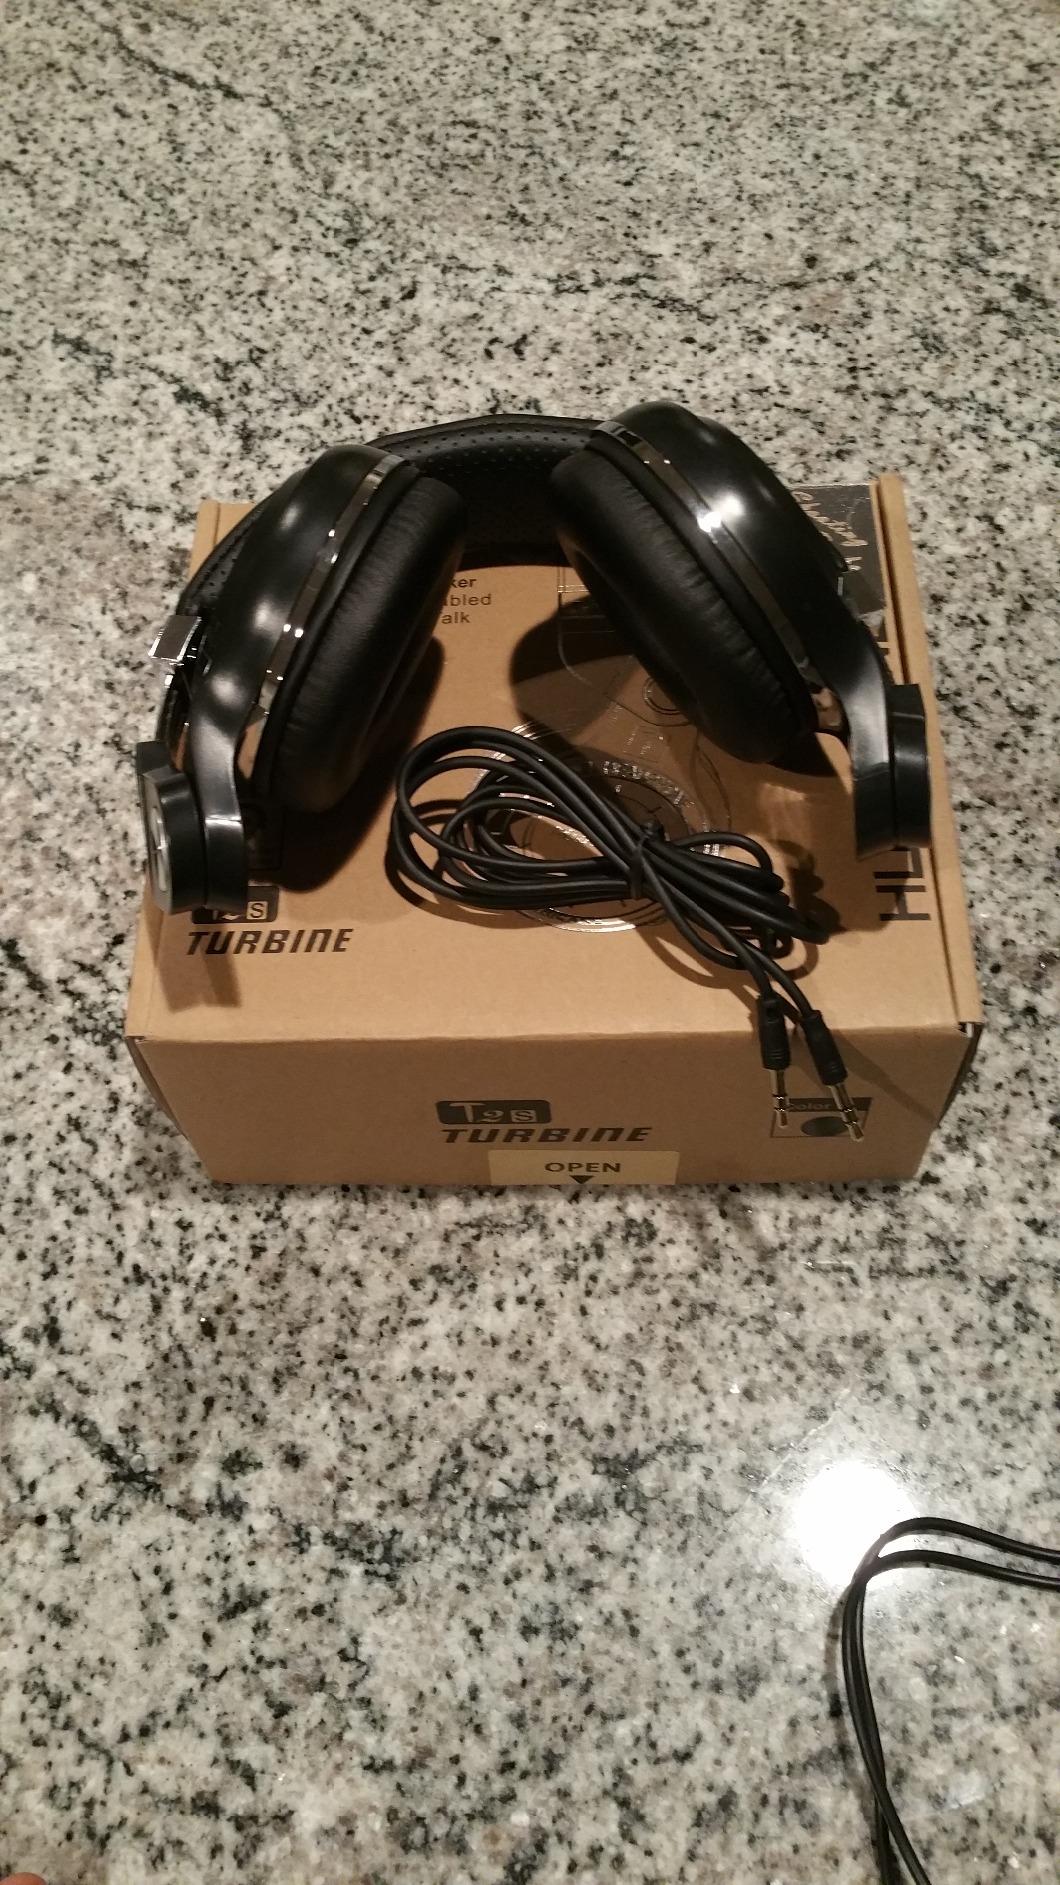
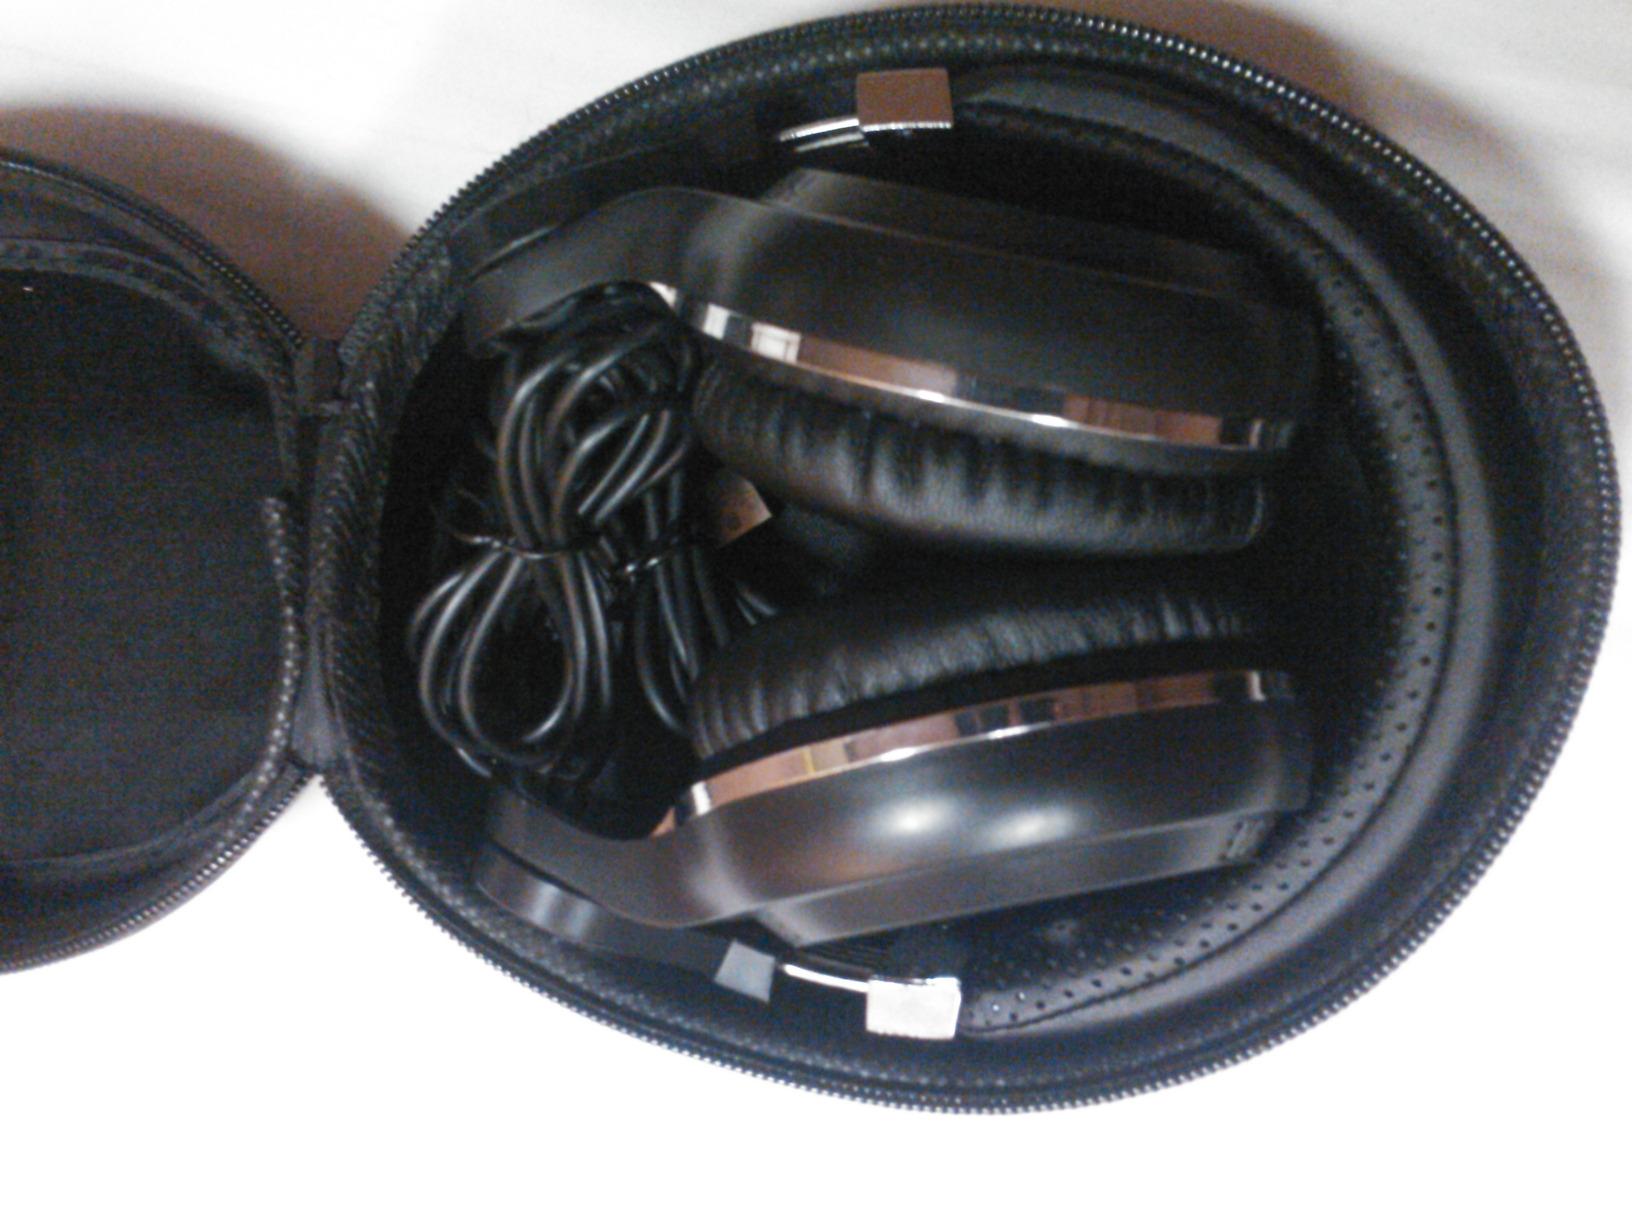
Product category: headphones
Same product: yes